History of the horse in Britain

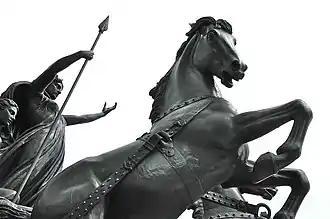
Horse detail from statue of Boudica, London

The known history of the horse in Britain starts with horse remains found in Pakefield, Suffolk, dating from 700,000 BC, and in Boxgrove, West Sussex, dating from 500,000 BC. Early humans were active hunters of horses, and finds from the Ice Age have been recovered from many sites. At that time, land which now forms the British Isles was part of a peninsula attached to continental Europe by a low-lying area now known as "Doggerland", and land animals could migrate freely between what is now island Britain and continental Europe. The domestication of horses, and their use to pull vehicles, had begun in Britain by 2500 BC; by the time of the Roman conquest of Britain, British tribes could assemble armies which included thousands of chariots.